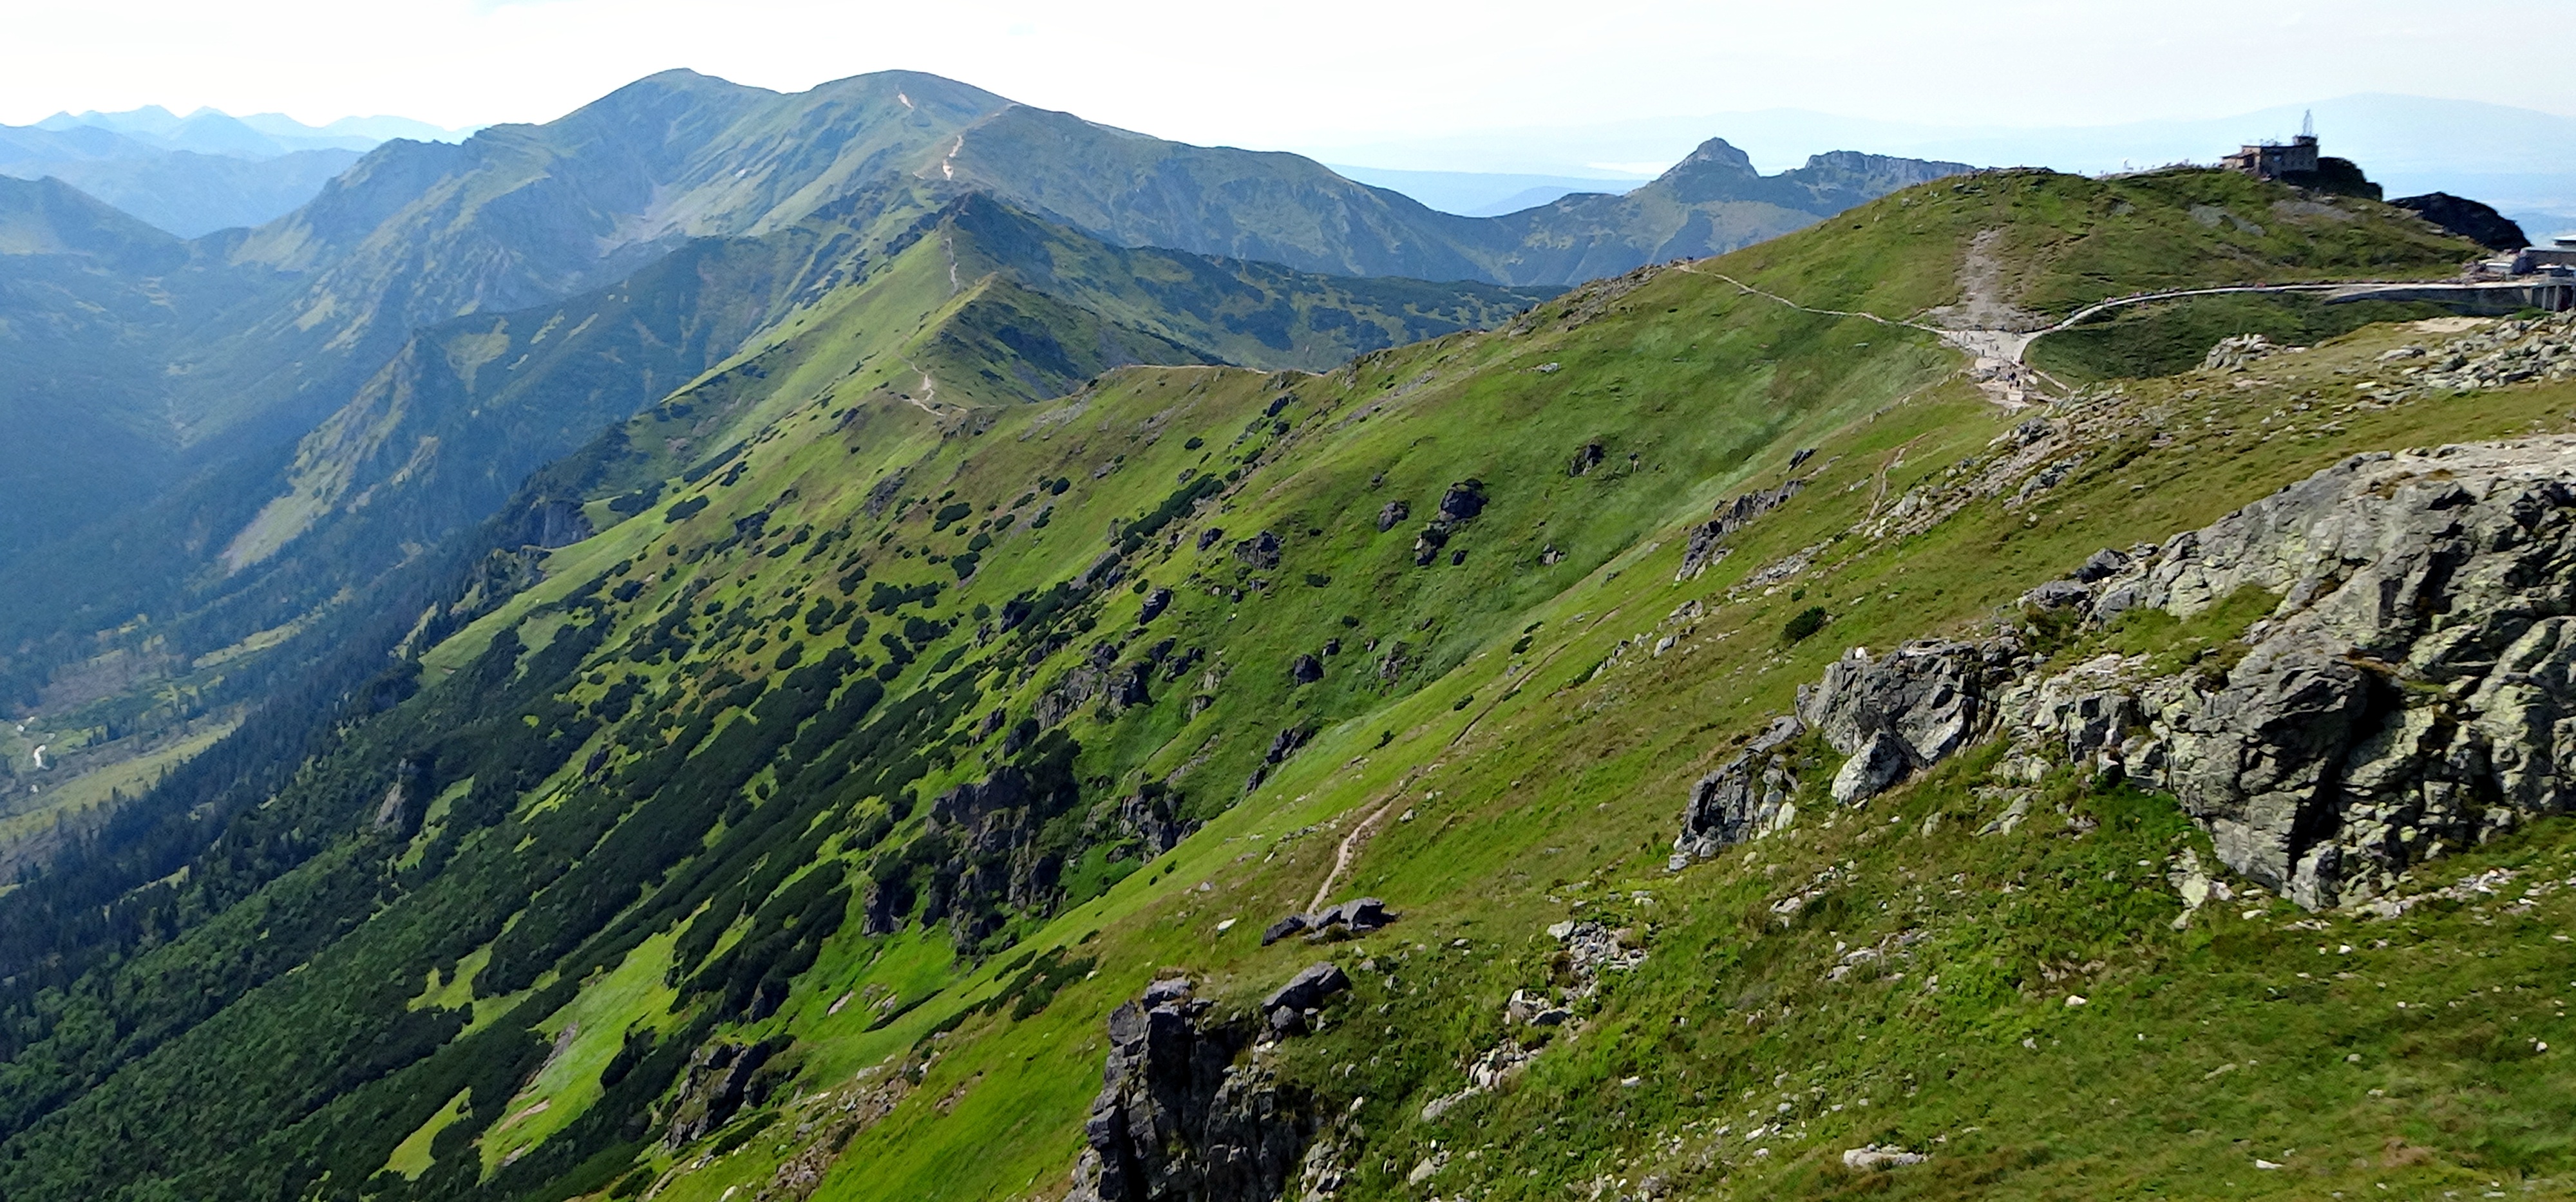
landscape, walking, mountain, meadow, hill, adventure, mountain range, highland, terrain, ridge, summit, sports, mountains, alps, plateau, fell, tatry, kasprowy, landform, the high tatras, mountain pass, geographical feature, mountainous landforms